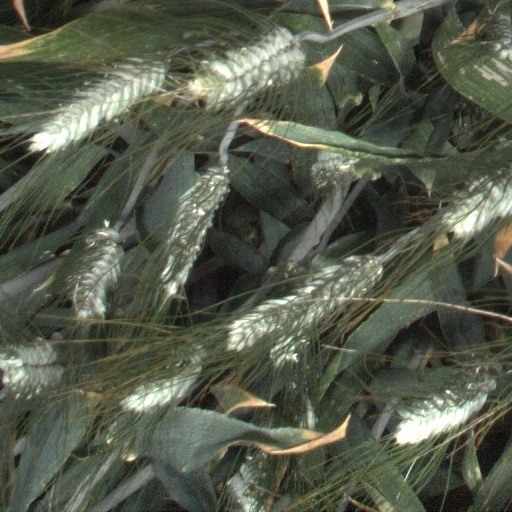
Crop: wheat